Culture of the Song dynasty

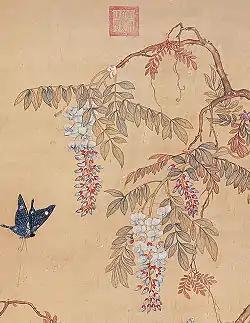
A butterfly and wisteria flowers, by Xü Xi (c. 886 – c. 975), painted around 970

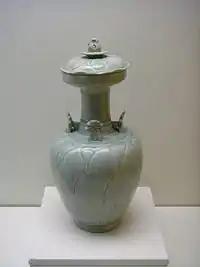
Funerary vase and cover, stoneware in the Longquan celadon style; from Zhejiang province, Northern Song era, 10th or 11th century.

There were also very large encyclopedic works written in the Song period, such as the "Four Great Books of Song" compiled first by Li Fang in the 10th century and fully edited by the time of Cefu Yuangui in the 11th century. The largest of these was the 1013 publication of the "Prime Tortoise of the Record Bureau", a massive encyclopedia consisting of 9.4 million written Chinese characters divided into 1000 volumes. There were also rhyme dictionaries written during the Song dynasty, such as the "Jiyun" of 1037. Although Neo-Confucianism became dominant over Buddhism in China during this period, there was still a significant amount of Buddhist literature. For example, there was the collection of Zen Buddhist kōans in the "Blue Cliff Record" of 1125, which was expanded by Yuanwu Keqin (1063–1135). 'Travel record literature' ('youji wenxue') was also a popular category of literature during the Song period, which was accounts of one's own travel experiences typically written in narrative or prose styles, and included authors such as Fan Chengda (1126–1193). A great example of Chinese travel literature in the Song period would be Su Shi's (1037–1101) "Record of Stone Bell Mountain".